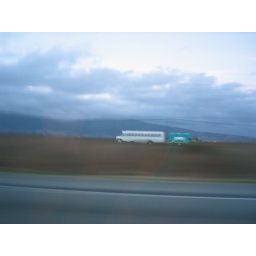
Right before the sunrise, I woke up in the car and saw a white bus towing a set of three porta-pottys.